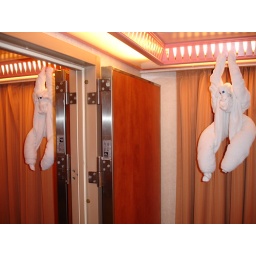
towel monkeys....this isn't a mirror there is actually 2 towel monkeys....one hanging in our room and the other hanging in the Miller's room